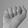
ASL letter: A